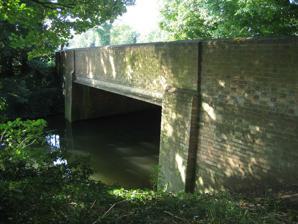
Building: Brasley Bridge
Country: United Kingdom
Year built: 2015
Bridge in Cambridge, England Brasley Bridge Trumpington Bridge Coordinates 52°10′27″N 0°06′05″E / 52.17419°N 0.10146°E / 52.17419; 0.10146 Crosses River Cam Locale Trumpington , Cambridge Followed by Sheep's Green Bridge Characteristics Design beam bridge Material Reinforced concrete History Construction end 2015 Location Brasley Bridge or Trumpington Bridge is the first river Cam bridge on its upstream in Cambridge . It is located near Grantchester Road and connects Grantchester and Trumpington . History 1790 - the first wooden bridge near the ford replaced a brick construction 1954 - reconstructed for cars 2015 - from February to September 2015 it was reconstructed using the reinforced concrete See also List of bridges in Cambridge Template:River Cam map References